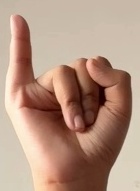
ASL sign: I